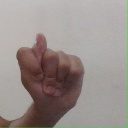
अक्षर: ट